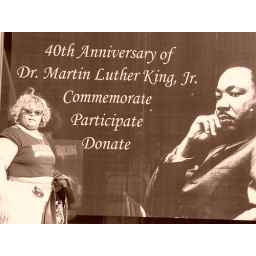
Standing on Main street near the recessed door way where the gun was found, that was use to gun down our Leader.